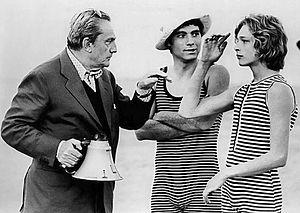
Mort à Venise est un film franco-italien réalisé par Luchino Visconti, sorti sur les écrans en 1971.